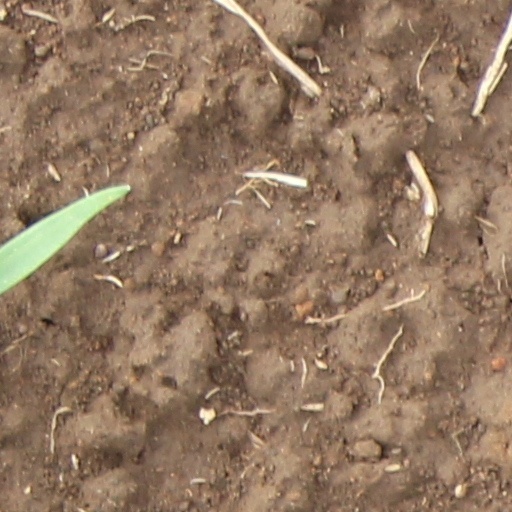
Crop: wheat